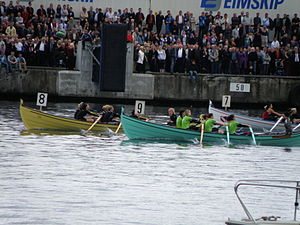
Ólavsøka
Kaproning olajaften den 28. juli 2010
Kaproning i færøske både til Olaj 2010 (Ólavsøka). Kvinder i både med 6 årer og en styrmand. Seks både deltog i denne kaproning. Vinderen var Sølmundur fra Runavík, det er den gule båd. Fodboldklubben fra Runavík, NSÍ, bruger også gule og sorte farver."
Ólavsøka er festdage på Færøerne og falder den 28. og 29. juli. Til ólavsøka fejres den norske konge Olav den hellige i Færøernes hovedstad, Tórshavn.